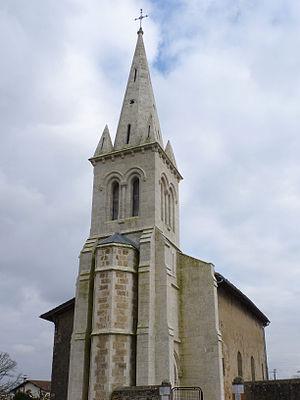
Le département français des Landes compte 438 églises pour un total de 331 communes, soit une moyenne de 1,32 église par commune. La commune de Parleboscq, née de la réunion de sept paroisses, compte à elle seule sept églises.
Onard est une commune française située dans le département des Landes en région Nouvelle-Aquitaine.